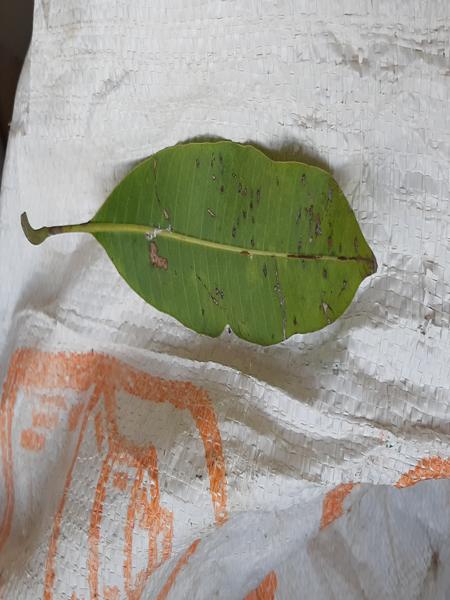
Plant: Mango